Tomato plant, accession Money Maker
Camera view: vertical (180 deg); turntable rotation: 240 degrees
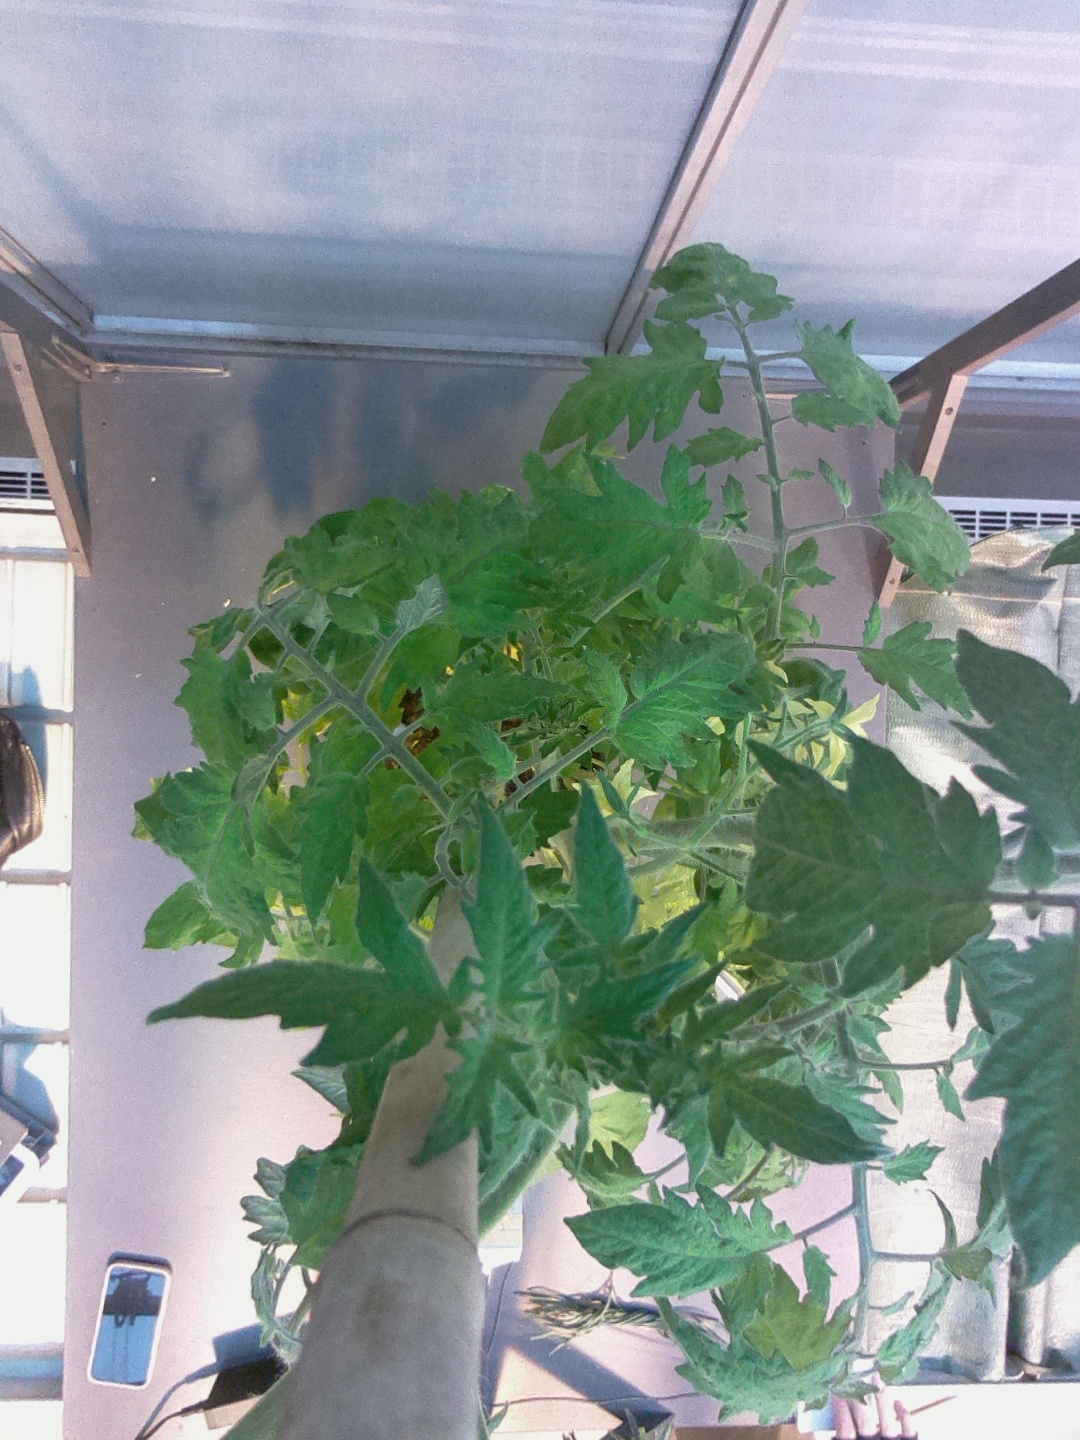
BBCH growth stage 70: Fruits at the main stem or branches visibles